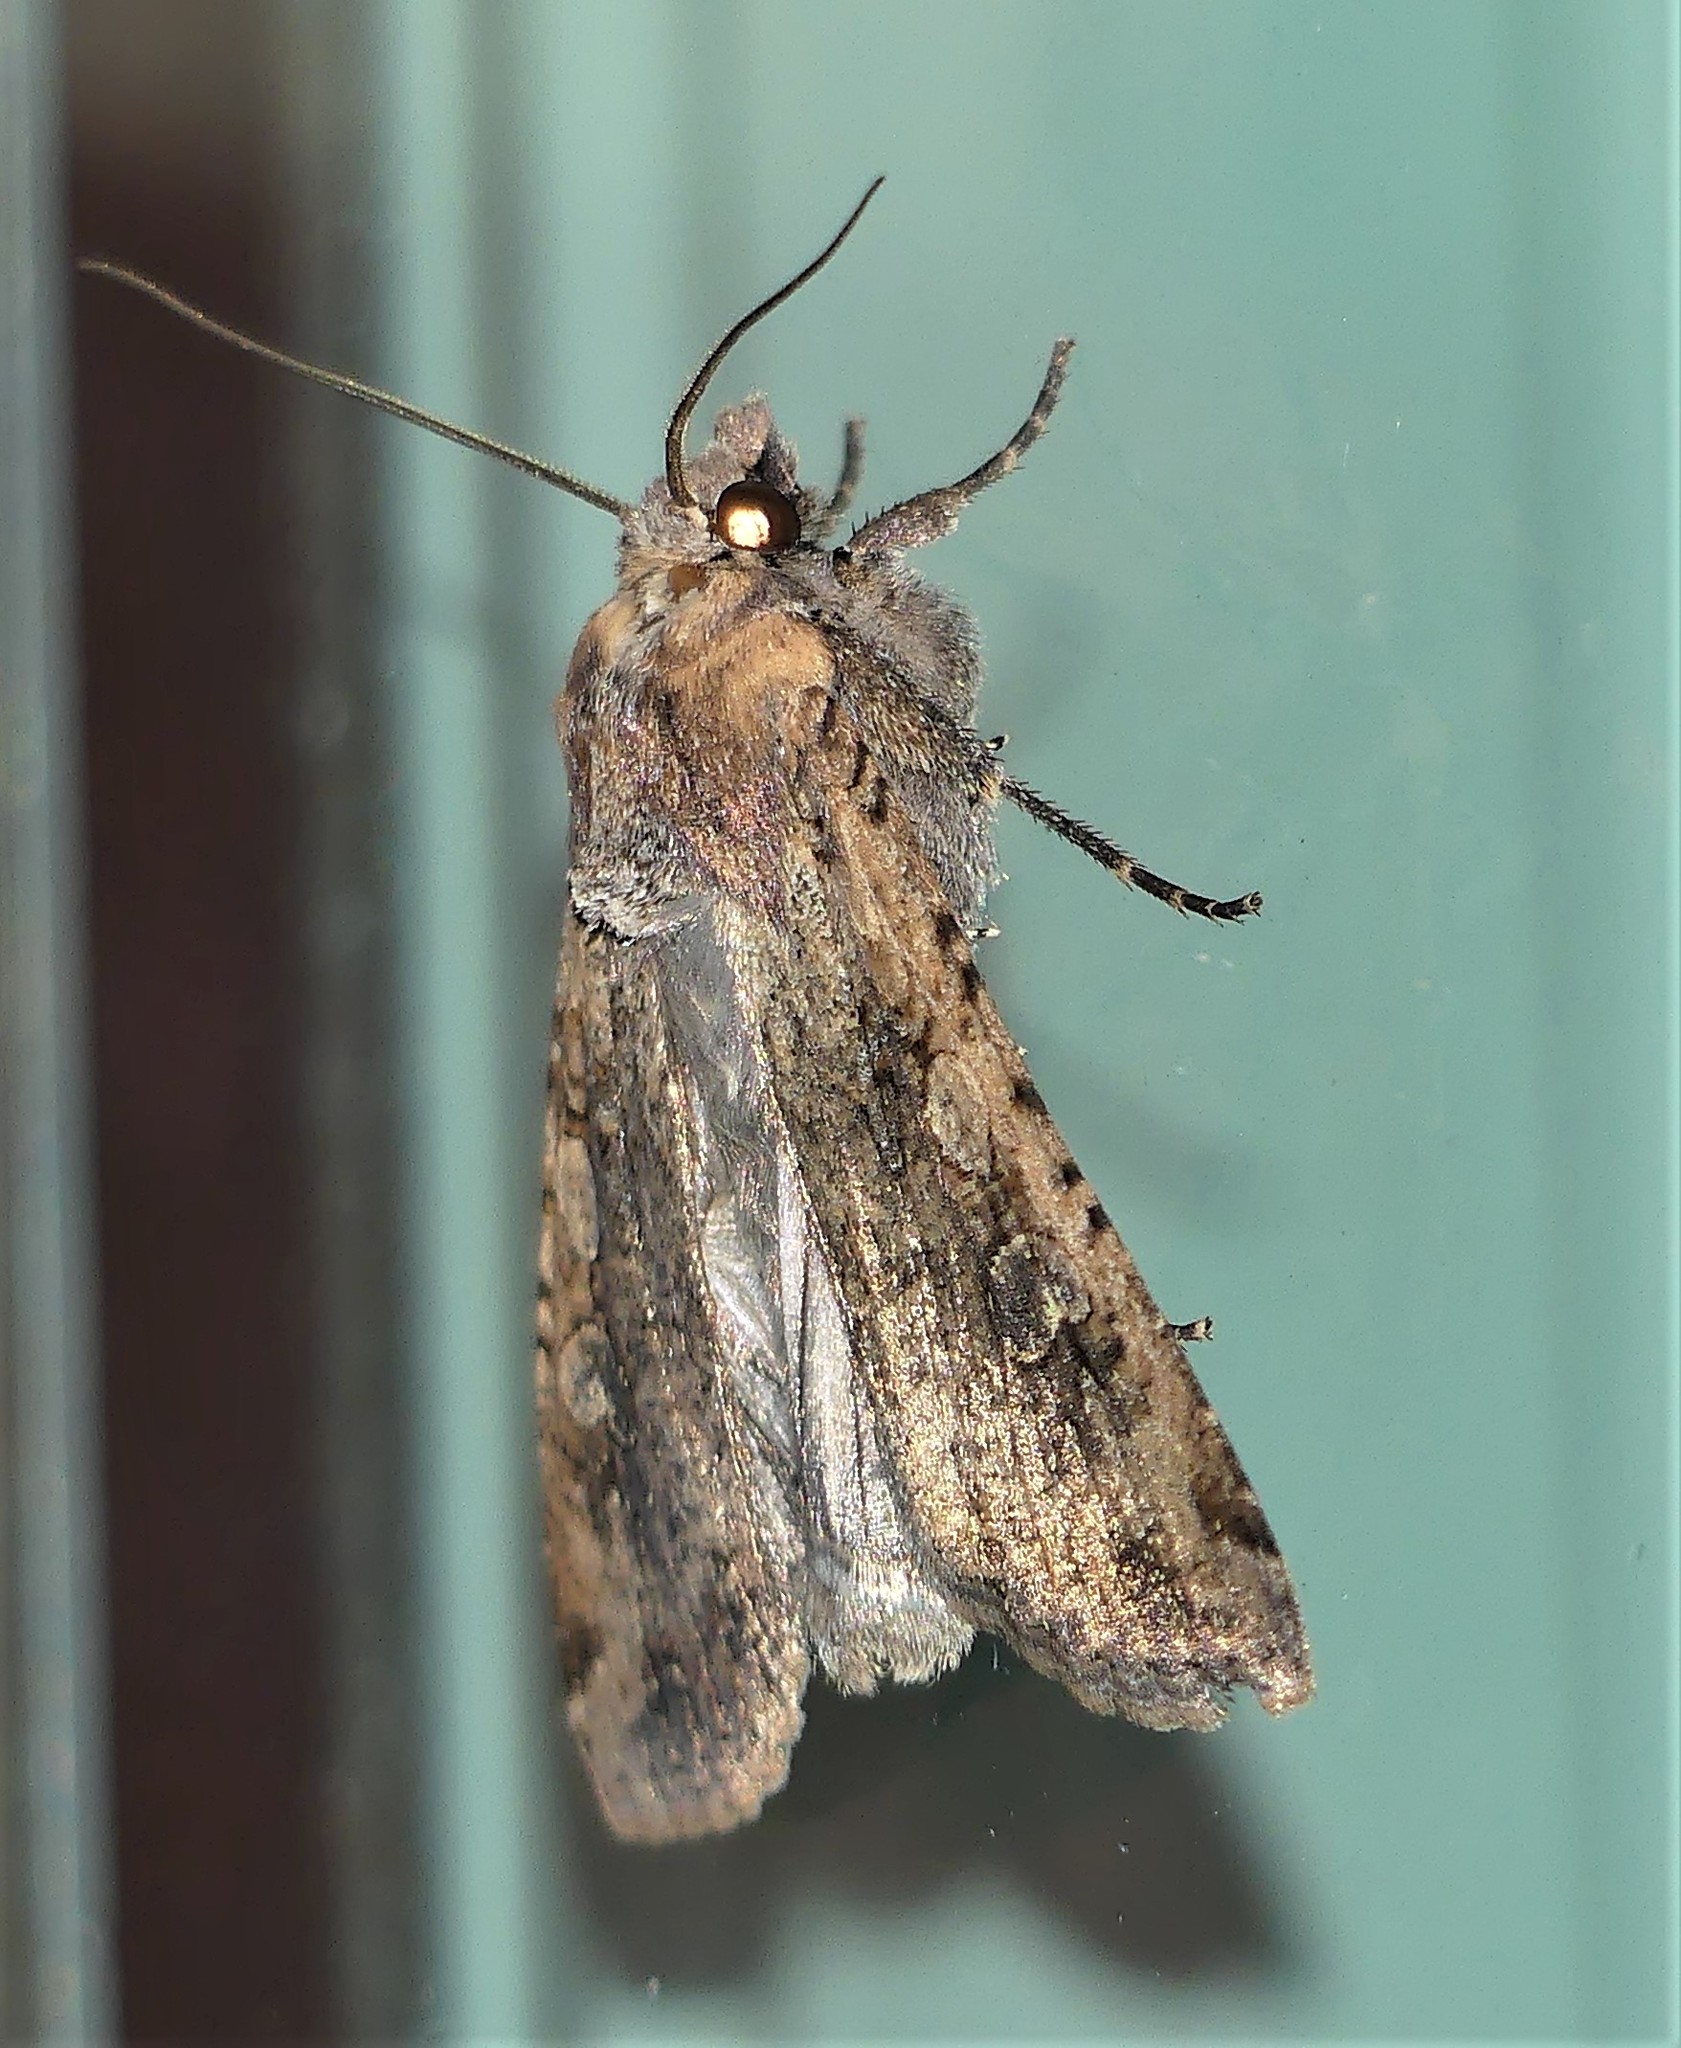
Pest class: cutworms